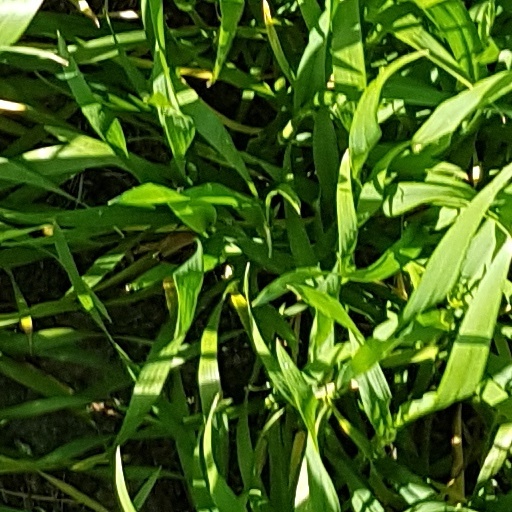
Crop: wheat